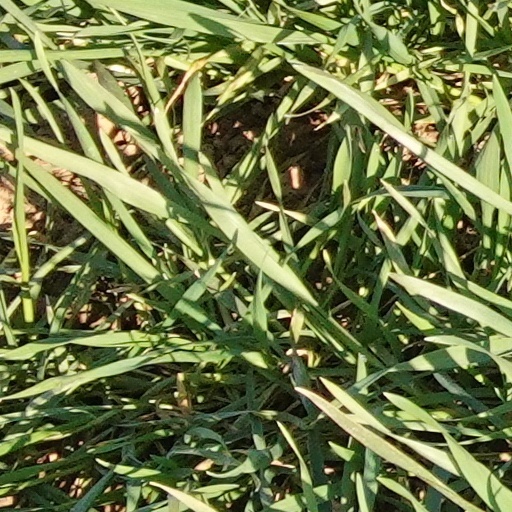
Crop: wheat